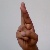
The image shows a hand gesture representing the letter 'R' in Indian Sign Language.